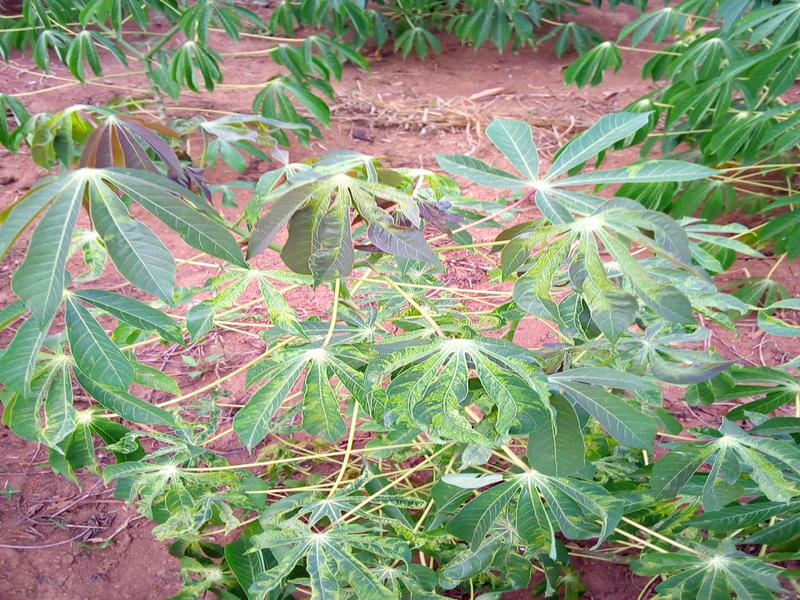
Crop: cassava
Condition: mosaic_disease